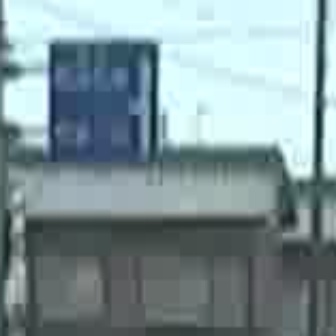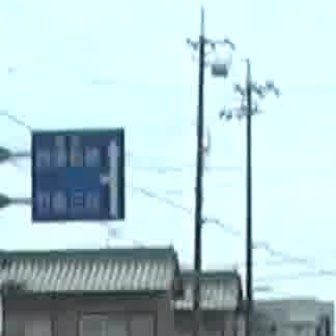
  Please identify the target specified by the bounding box [47,38,148,138] in the first image and locate it in the second image. Return the coordinates in [x_min,y_min,x_max,y_max] format.
Answer: [30,126,122,219]